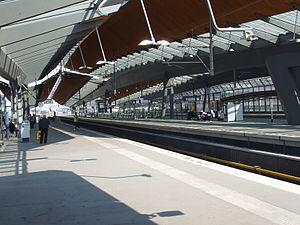
La gare d'Amsterdam-Bijlmer ArenA, est une gare ferroviaire secondaire de la ville d'Amsterdam aux Pays-Bas. Elle est située au cœur de l'arrondissement de Zuidoost, au plus près du centre commercial Amsterdamse Poort ou du Heineken Music Hall, en plus de l'accès au stade via le ArenA Boulevard.